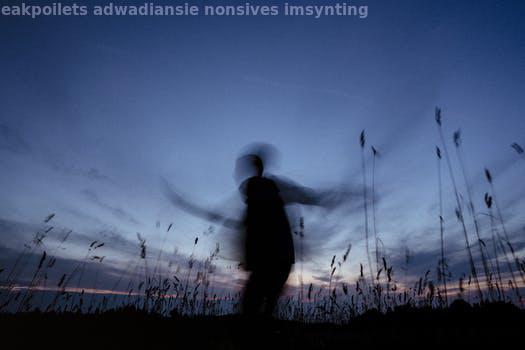
Label: Watermark